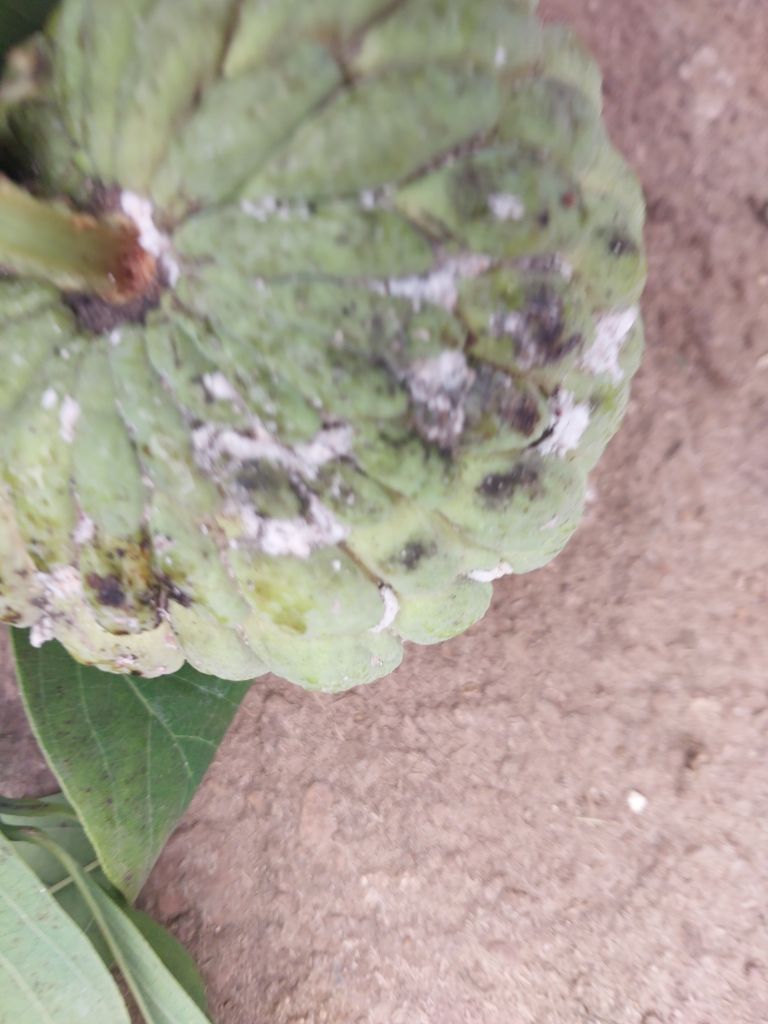
Disease label: Leaf spot on fruit